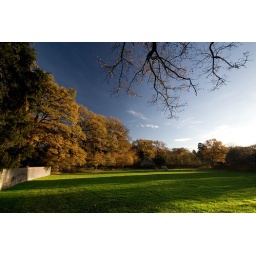
Yellow, orange and red against a dark blue background